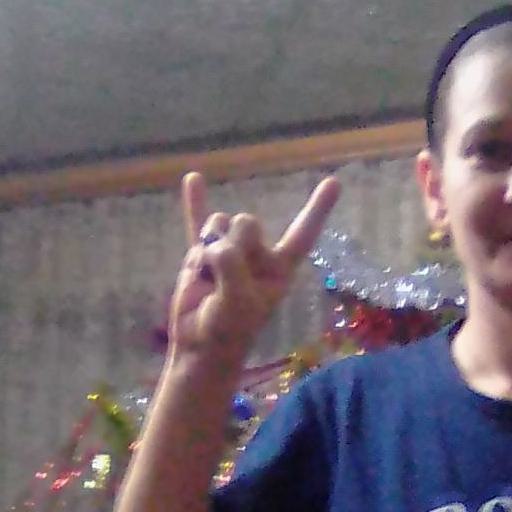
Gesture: rock